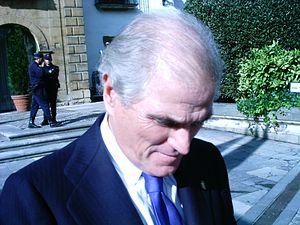
José Ramón Calderón Ramos, plus simplement appelé Ramón Calderón, est un avocat espagnol plus connu pour avoir été le président du Real Madrid de juillet 2006 à janvier 2009.